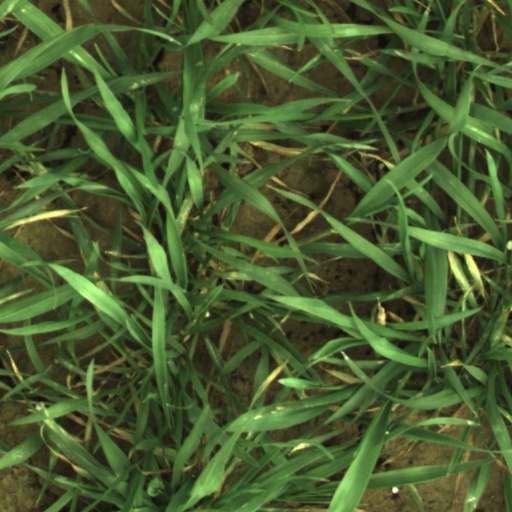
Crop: wheat